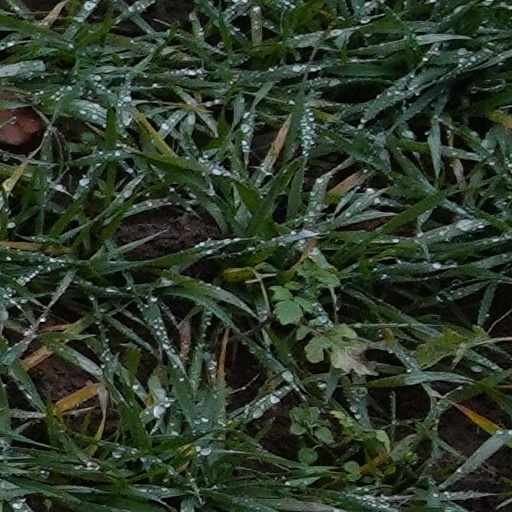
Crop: wheat